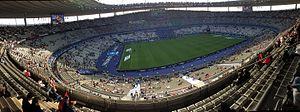
Finale de la coupe de France de football 2014-2015.